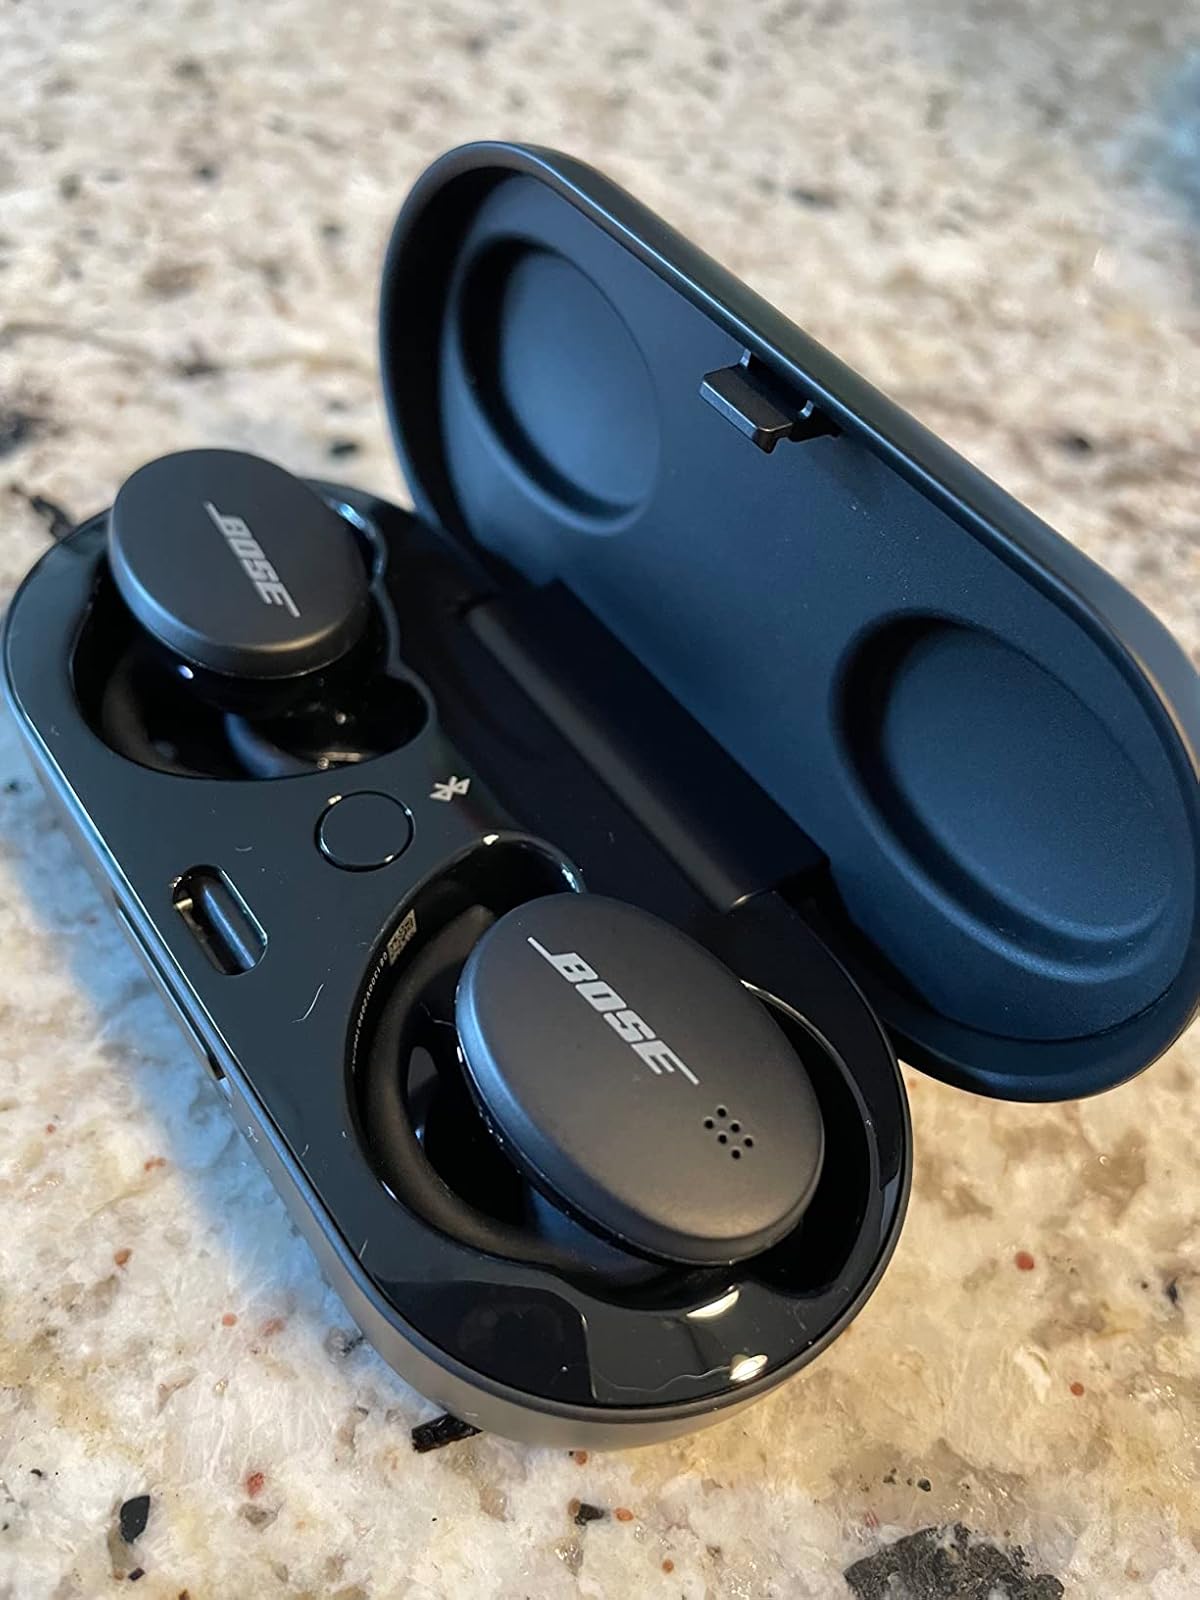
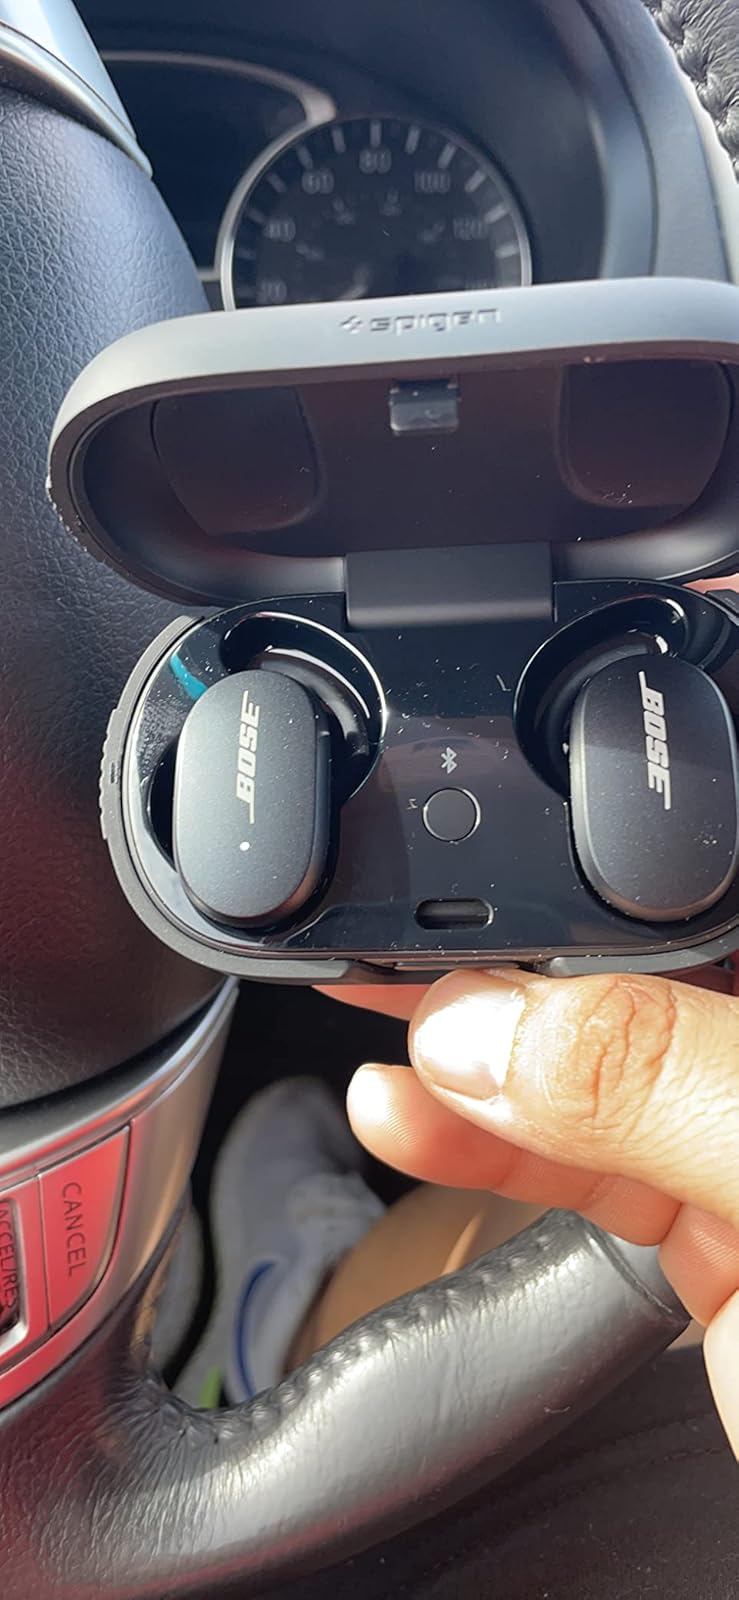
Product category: earbuds
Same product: no